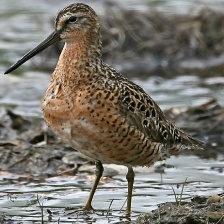
Species: SHORT BILLED DOWITCHER
Scientific name: LIMNODROMUS GRISEUS